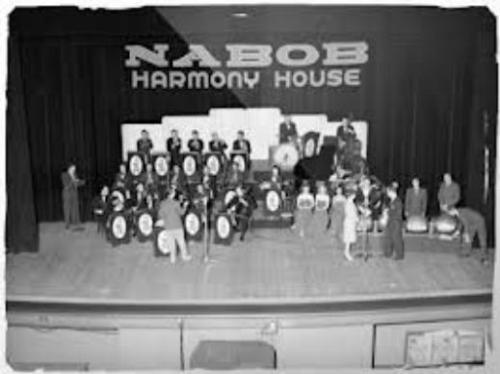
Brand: nabob
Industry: Food